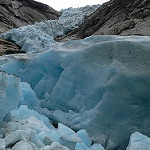
Label: glacier